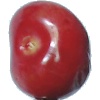
Label: Cherry 2